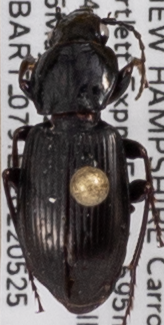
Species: Pterostichus pensylvanicus
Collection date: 2022-05-25
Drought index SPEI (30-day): -0.8
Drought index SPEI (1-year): -0.54
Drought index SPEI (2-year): -1.45